Yōhei Kōno

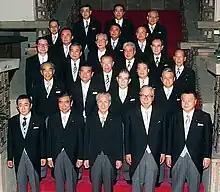
Kono with members of Murayama Reshuffled Cabinet (at the Prime Minister's Official Residence on 8 August 1995). Despite Murayama served as Prime Minister, Kono as leader of the LDP led the Cabinet.

He was Deputy Prime Minister of Japan from 1994 to 1995 which he had strong influence in the Murayama Cabinet. He was Minister of Foreign Affairs under Prime Minister Tomiichi Murayama and Yoshirō Mori (1993-1995, 1999-2001). He is a member of the Liberal Democratic Party (LDP). He was once President of the LDP from 1993 to 1995, and to date is one of two LDP leaders, along with Sadakazu Tanigaki, to have never served as Prime Minister of Japan. As he is one of the pro-China faction of the LDP, he came under pressure domestically in the spring of 2005 when anti-Japanese movements in China became intense due to then Prime Minister Junichiro Koizumi visited the Yasukuni Shrine which he opposed the visit to.